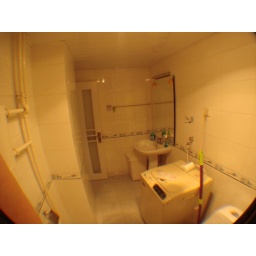
Incredibly spacious bathroom by Chinese standards, slightly cluttered with washing machine